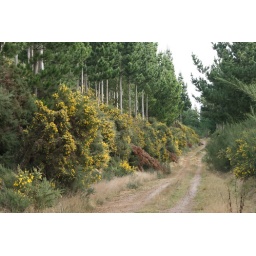
Gorse in flower forest road